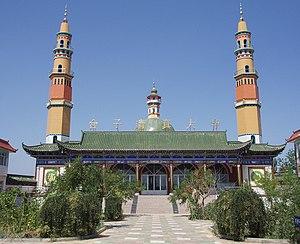
Vous trouverez ci-dessous une liste partielle des mosquées de République populaire de Chine.